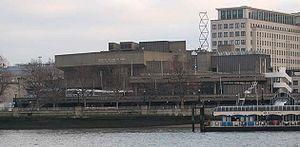
Le Queen Elizabeth Hall est une salle de concert située sur South Bank à Londres, en Angleterre. On y présente de façon quotidienne des concerts de musique classique, jazz, d'avant-garde et des représentations de danse. Le QEH est une partie du complexe d'arts Southbank Centre et se trouve à côté du Royal Festival Hall, construit pour le Festival of Britain de 1951, et de la Hayward Gallery. Il se dresse sur l'ancien site d'une tour de tir, construit en 1826 et conservé pour le Festival of Britain.